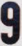
Number: 9